The Truth About Beauty

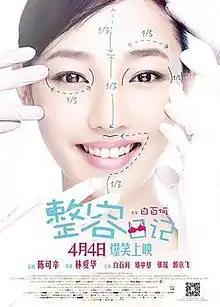

The Truth About Beauty is a 2014 romantic comedy film directed by Aubrey Lam and starring Bai Baihe, Ronald Cheng, Zhang Yao and Guo Jingfei. A Chinese-Hong Kong co-production, the film was released on 4 and 24 April 2014 in mainland China and Hong Kong respectively.